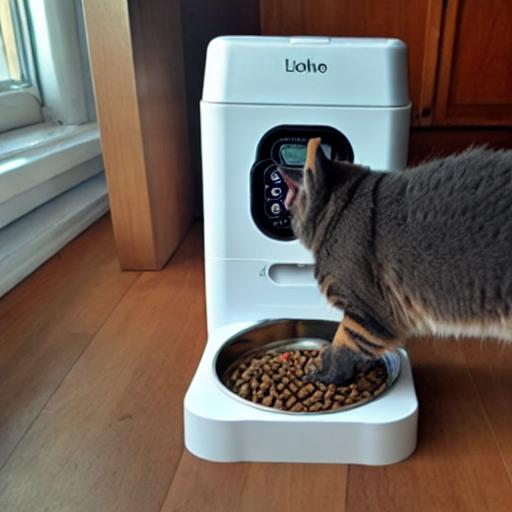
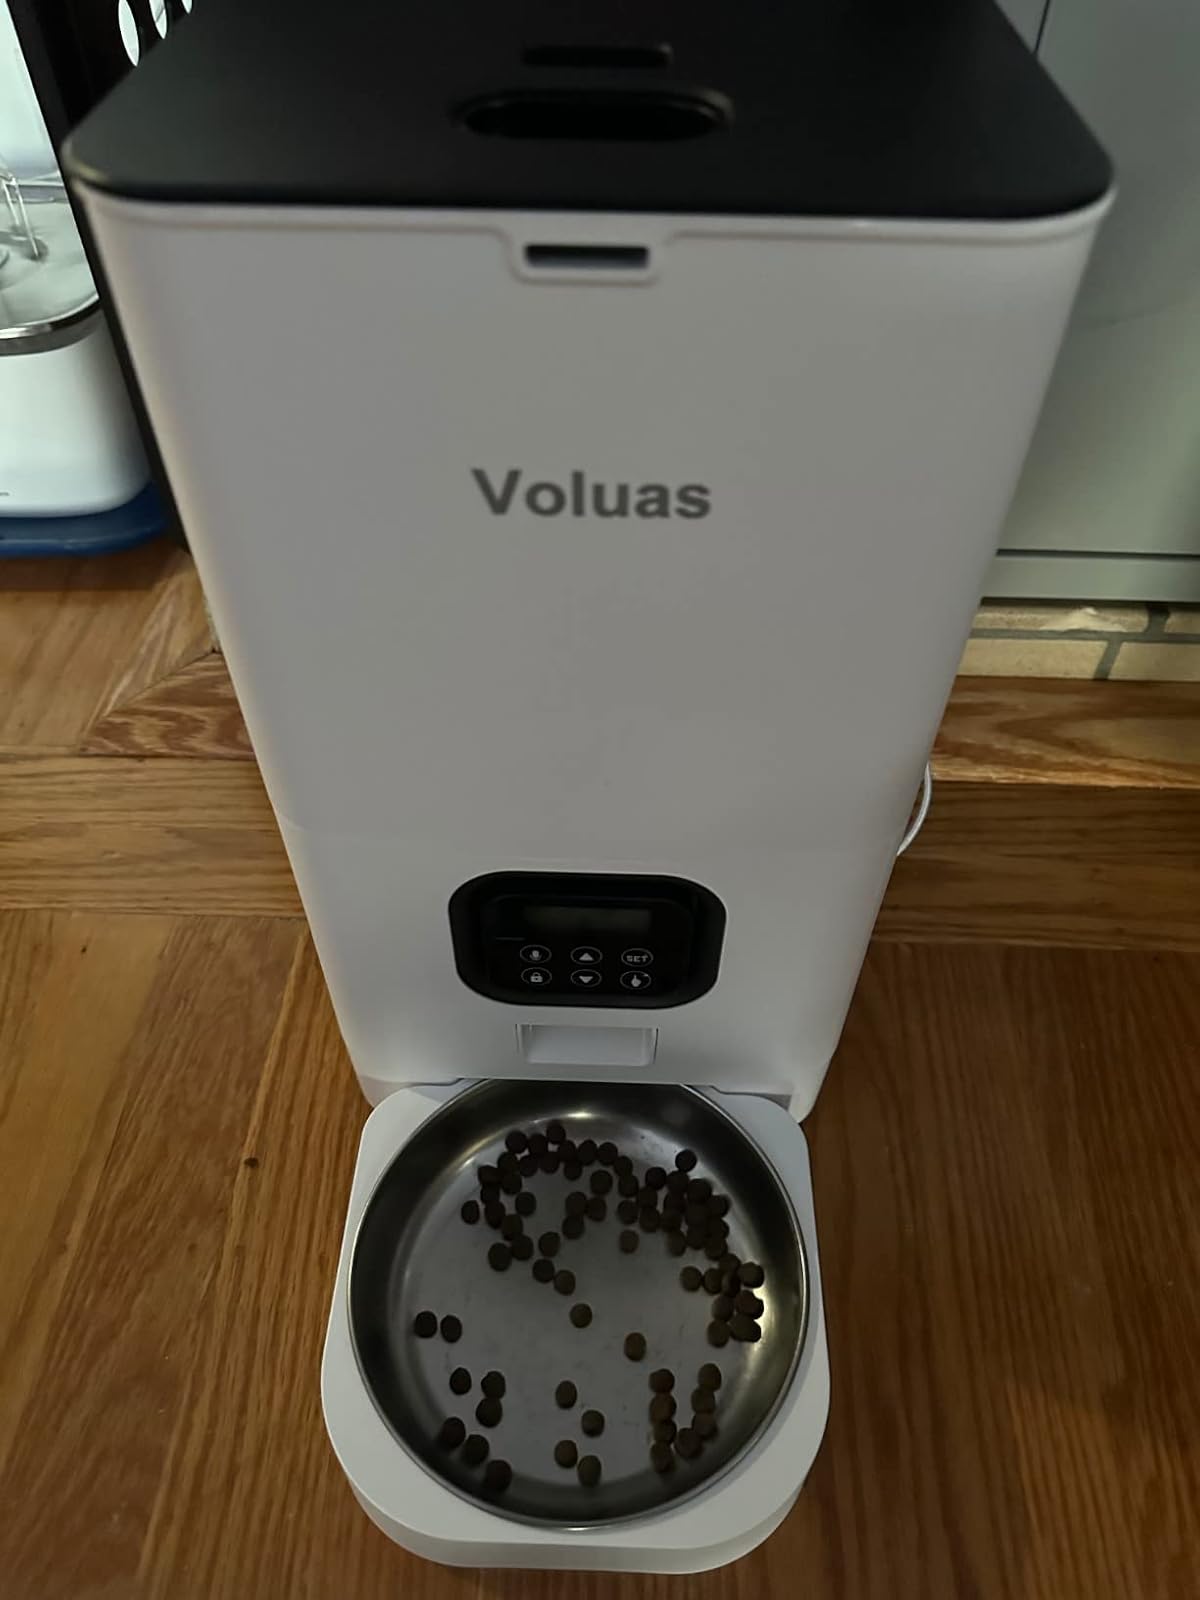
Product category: items_feeder
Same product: no